Tropical cyclone basins

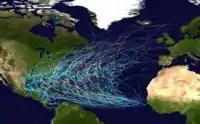
Tracks of all tropical cyclones in the northern Atlantic Ocean between 1980 and 2005

This region includes the North Atlantic Ocean, the Caribbean Sea, and the Gulf of Mexico. Tropical cyclone formation here varies widely from year to year, ranging from one to over twenty-five per year. Most Atlantic tropical storms and hurricanes form between June 1 and November 30. The United States National Hurricane Center (NHC) monitors the basin and issues reports, watches and warnings about tropical weather systems for the Atlantic Basin as one of the Regional Specialized Meteorological Centres for tropical cyclones as defined by the World Meteorological Organization. On average, 14 named storms (of tropical storm or higher strength) occur each season, with an average of 7 becoming hurricanes and 3 becoming major hurricanes. The climatological peak of activity is around September 10 each season.